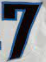
Number: 7